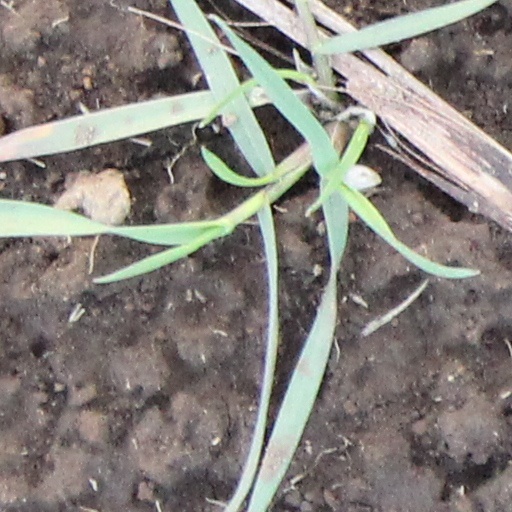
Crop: wheat